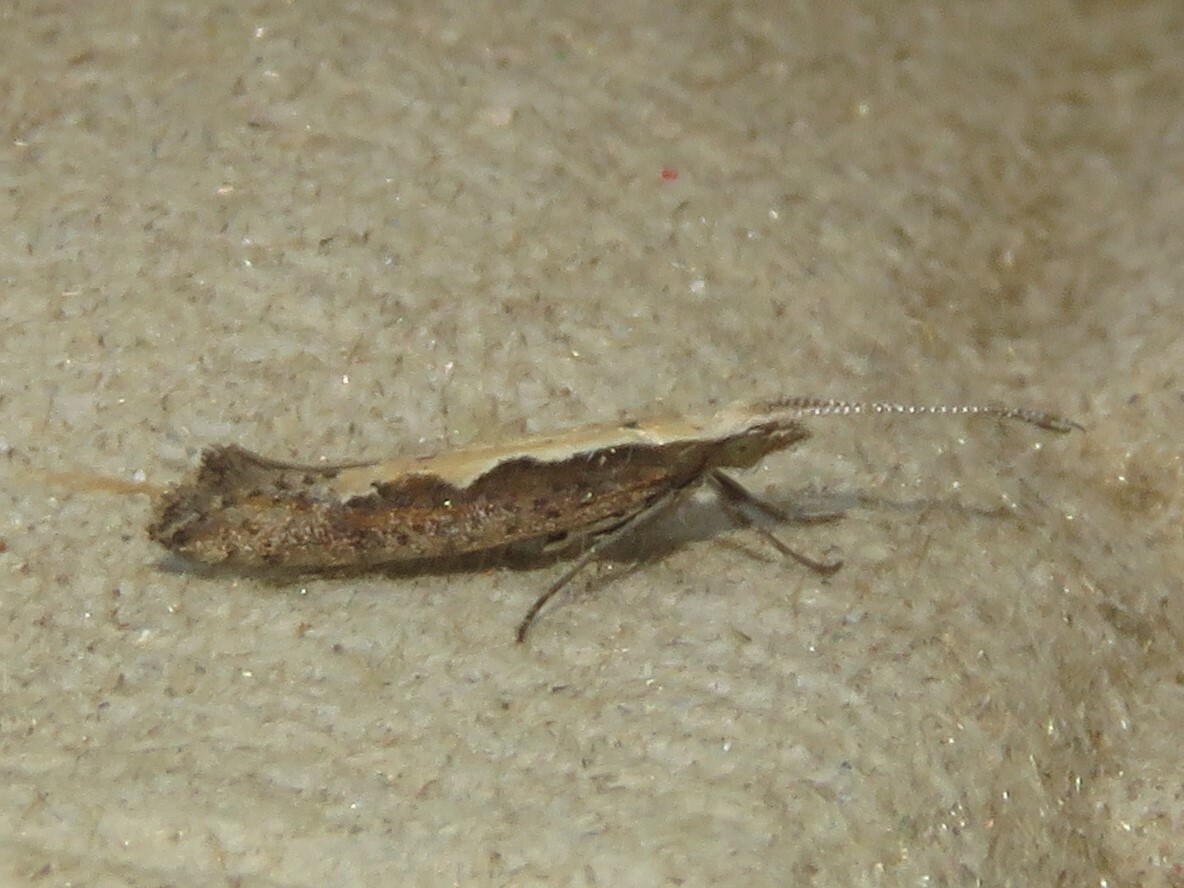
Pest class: diamondback_moth